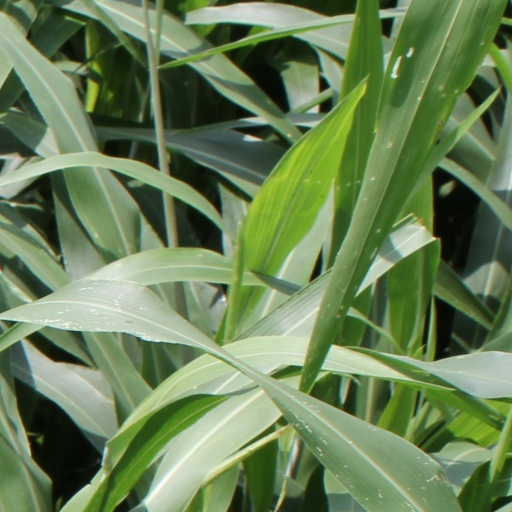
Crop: sorghum